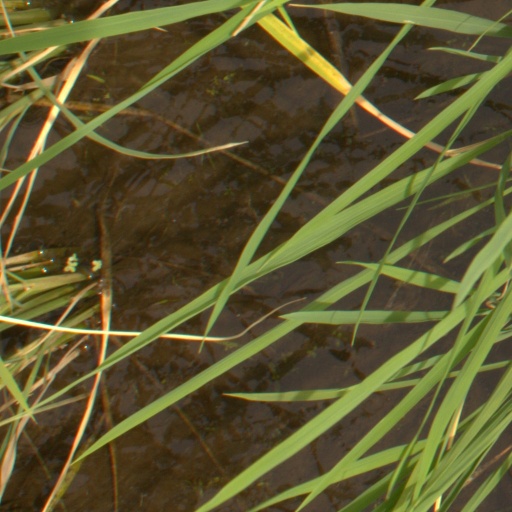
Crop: rice